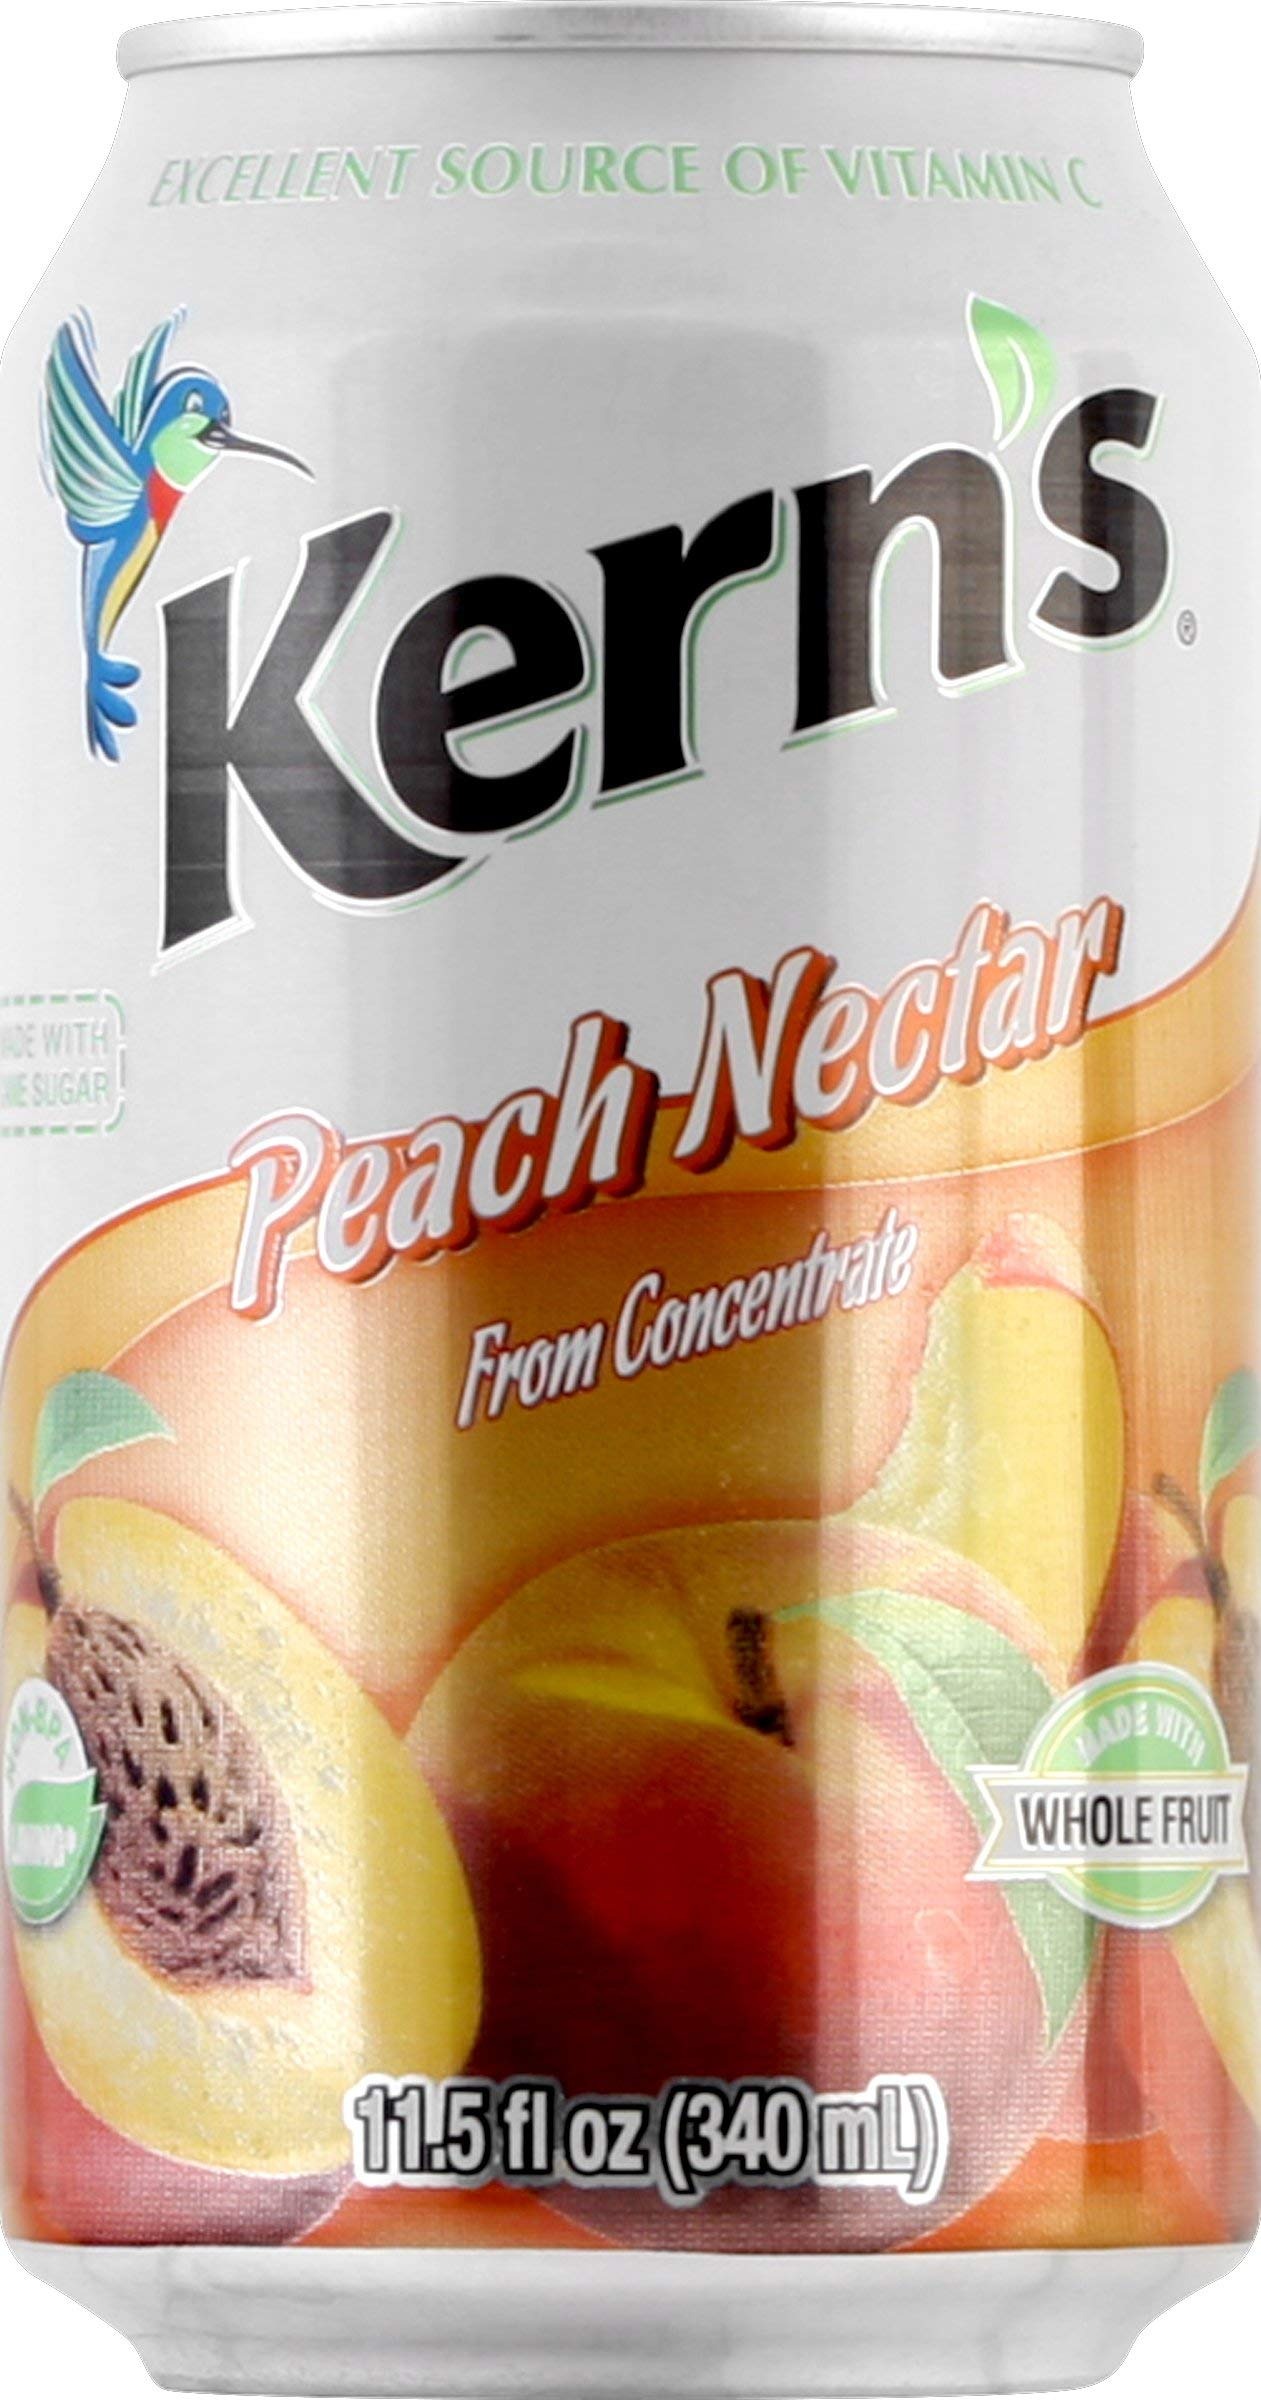
Item Name: Kerns Nectar, Peach, 11.5 Fl Oz
Bullet Point 1: Product Type:Juice And Juice Drink
Bullet Point 2: Item Package Dimension:2.75 " L X2.75 " W X4.879 " H X
Bullet Point 3: Item Package Weight:0.81 lbs
Bullet Point 4: Item Package Quantity:1
Value: 11.5
Unit: Fl Oz

Price: 0.655